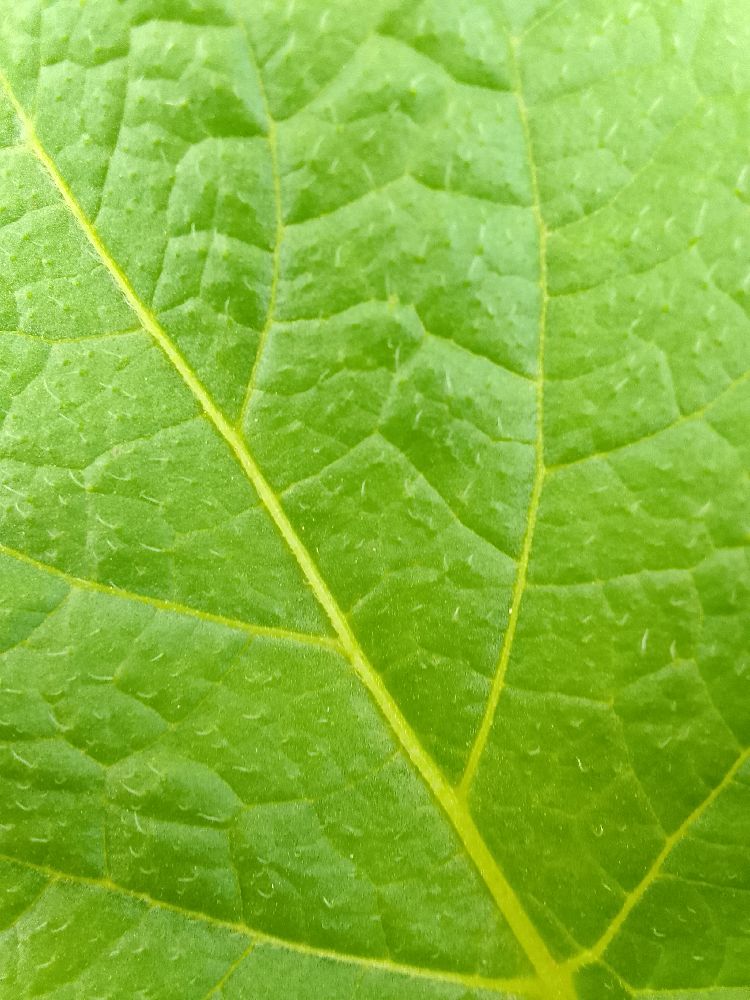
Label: Healthy